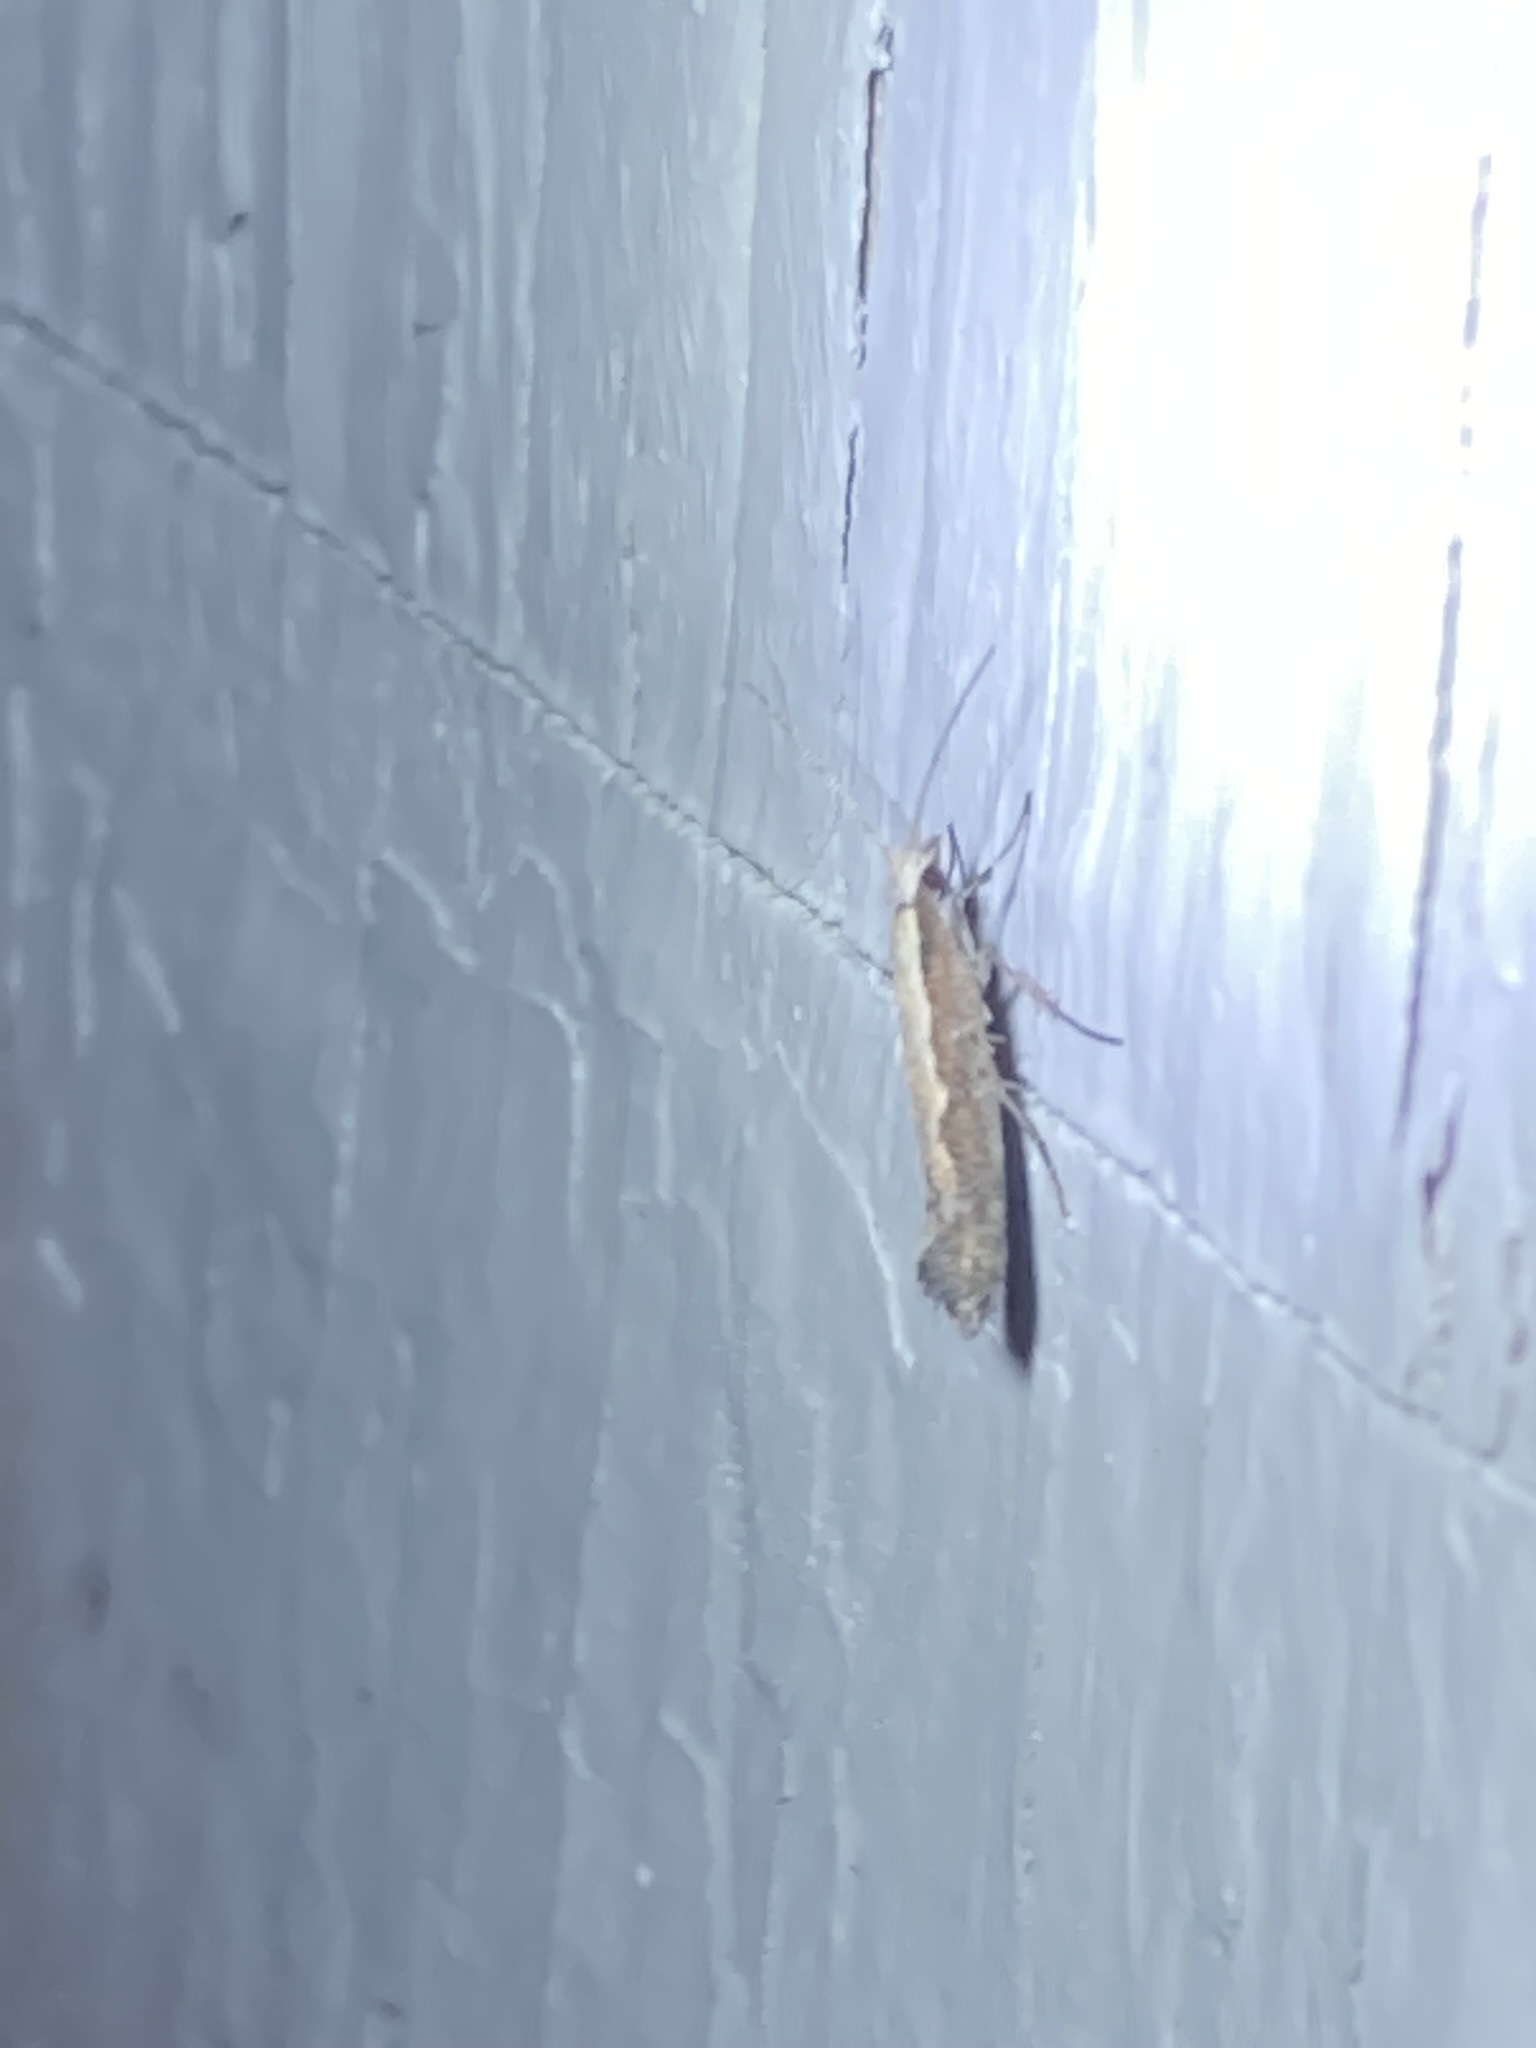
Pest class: diamondback_moth